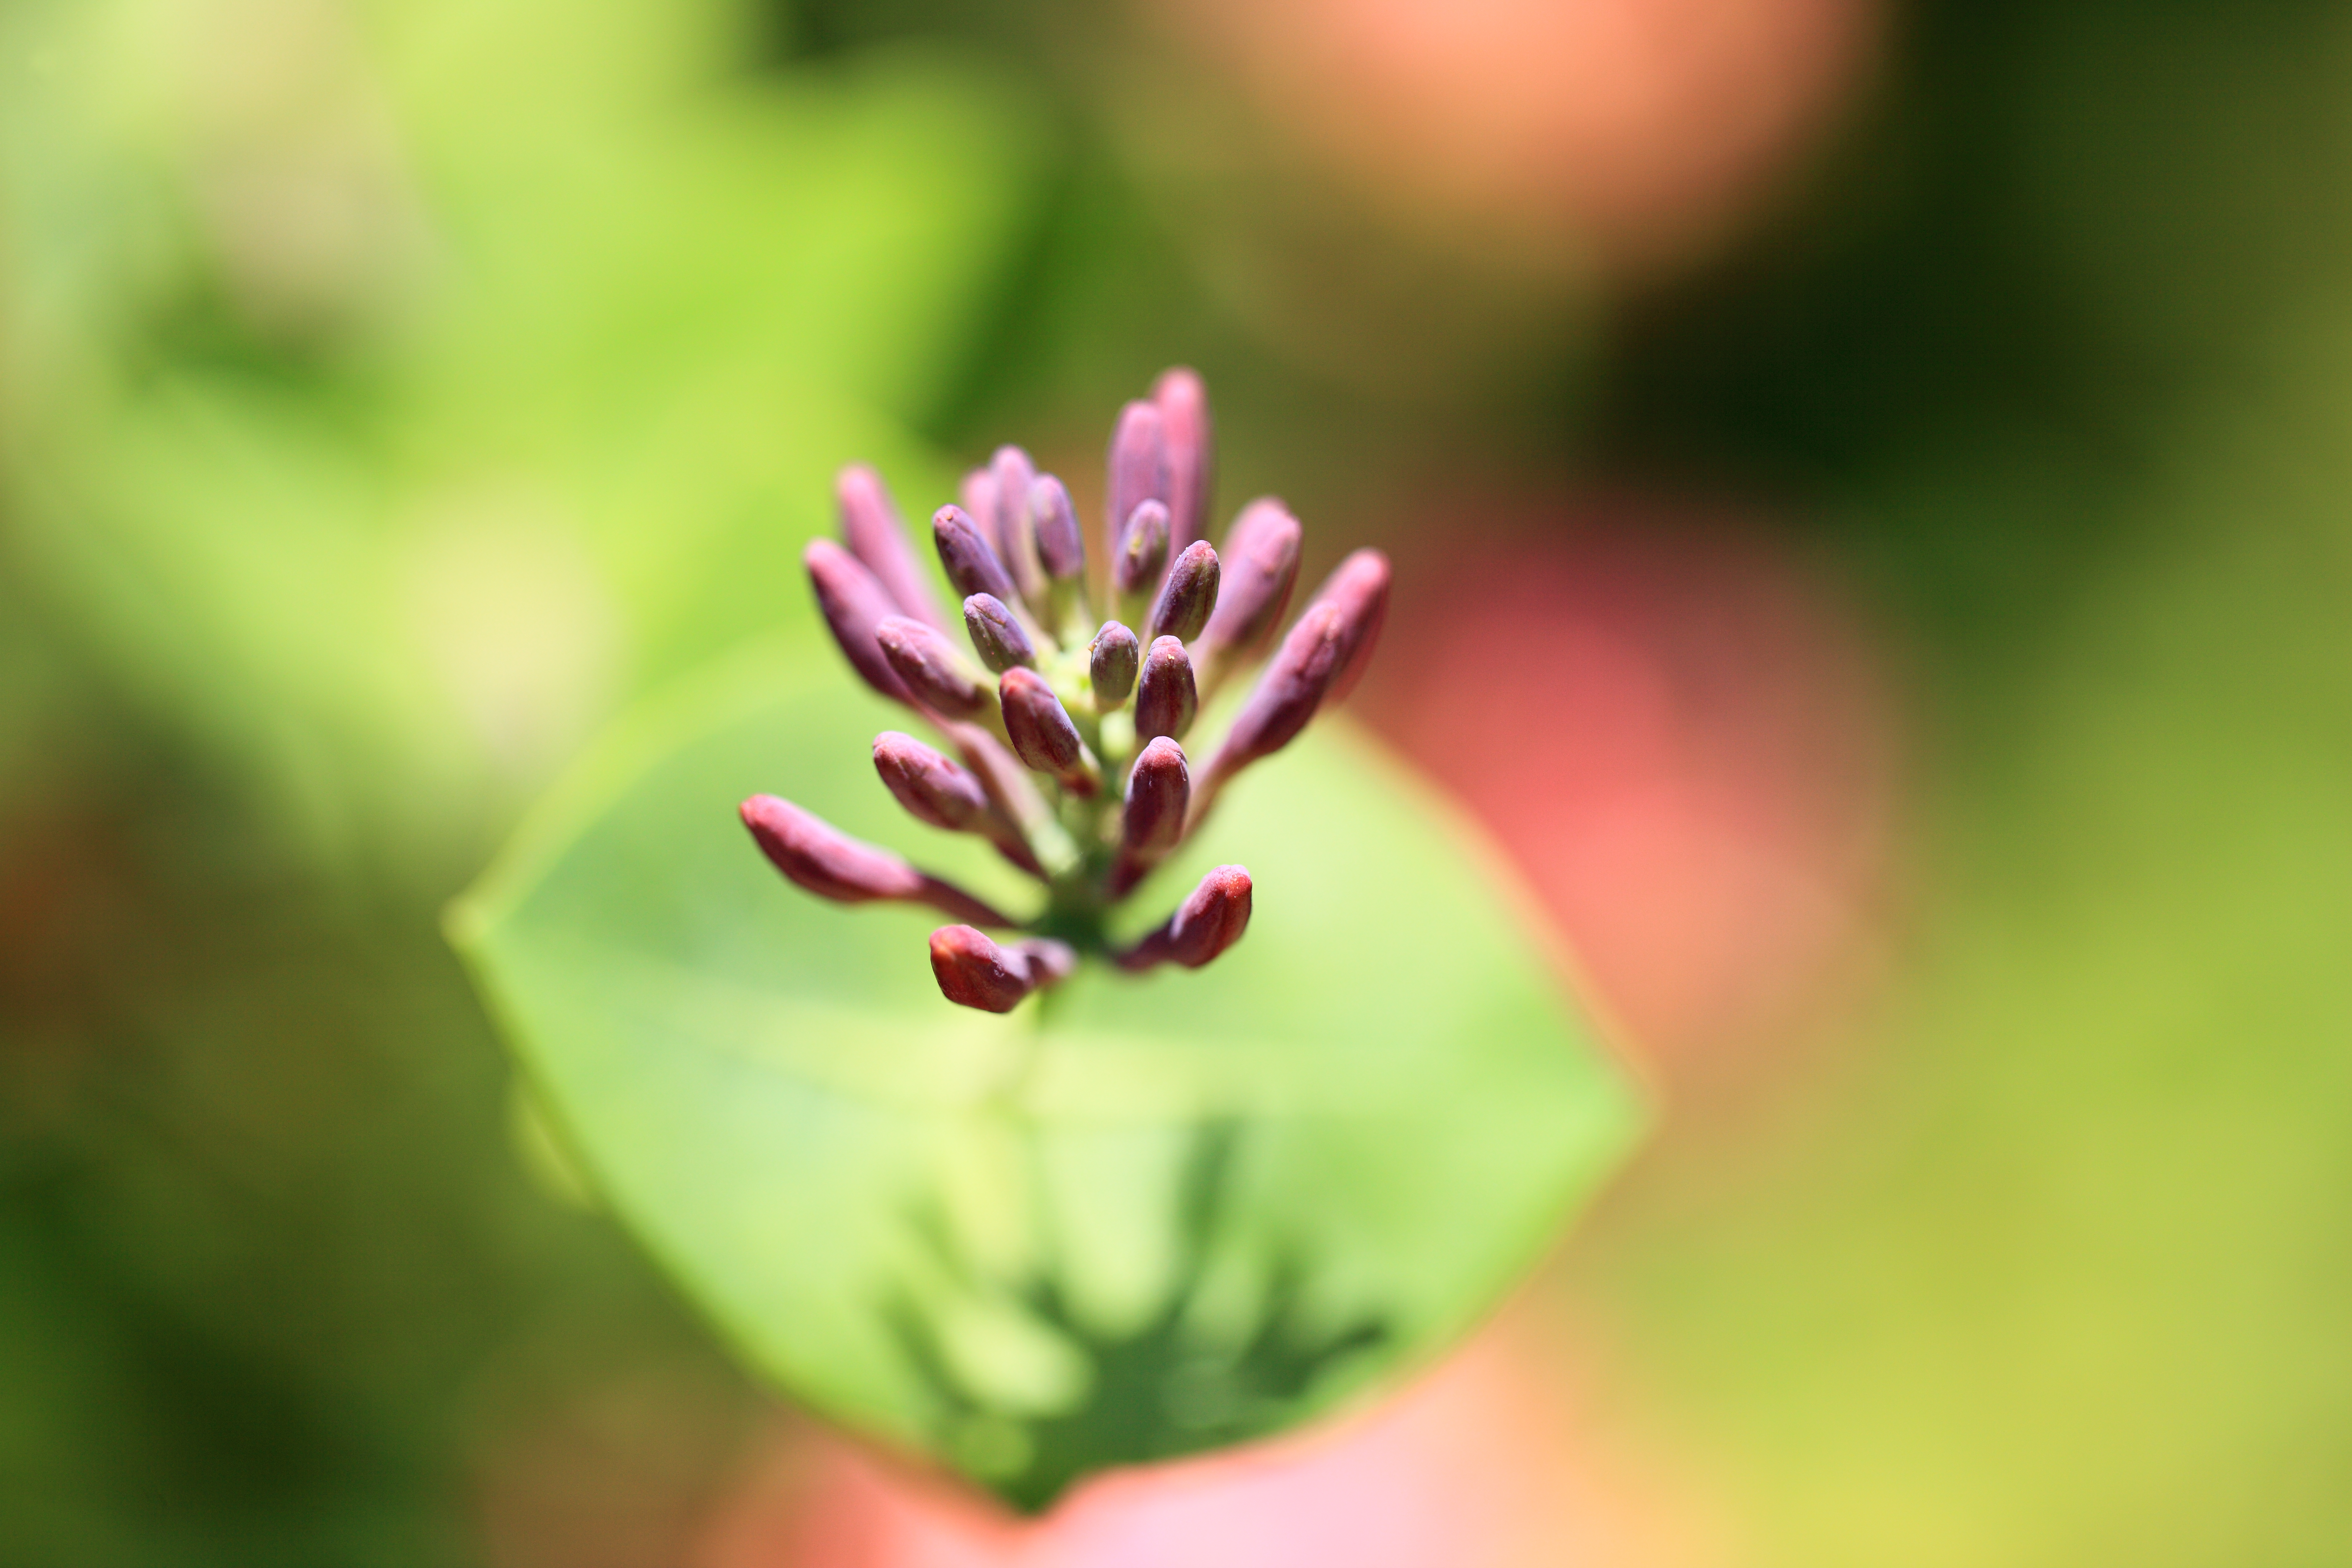
nature, blossom, plant, photography, leaf, flower, petal, green, high, botany, flora, wildflower, close up, cool image, 5d, hires, bud, markii, hi, res, resolution, woodbine, lonicera, periclymenum, commonhoneysuckle, macro photography, flowering plant, plant stem, land plant